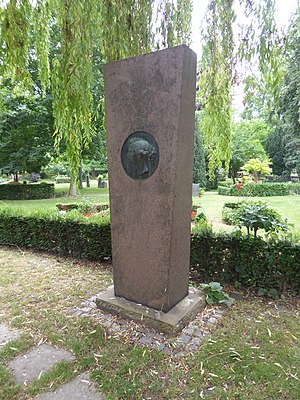
Orla Lehmann / Sidste tid
Orla Lehmanns grav på Holmens Kirkegård.
Peter Martin Orla Lehmann var en dansk jurist og politiker.